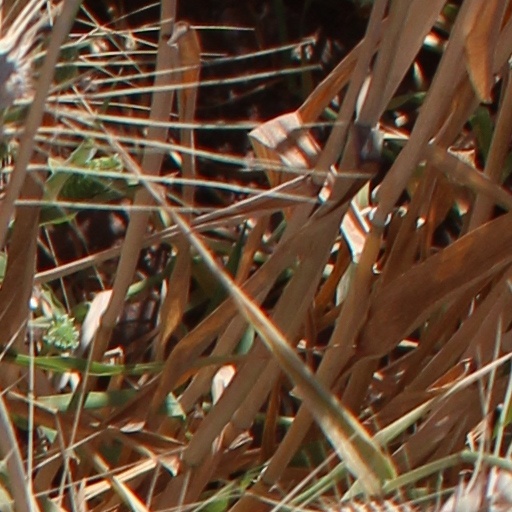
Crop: wheat